Mother Carey's Chickens (film)

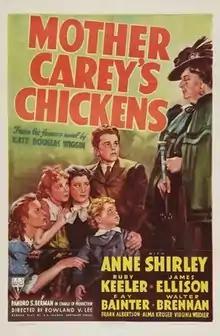

Mother Carey's Chickens is a 1938 American drama film starring Anne Shirley and Ruby Keeler. The film was directed by Rowland V. Lee and based upon a 1917 play by Kate Douglas Wiggin and Rachel Crothers, which in turn was adapted from Wiggin's "Mother Carey's Chickens".